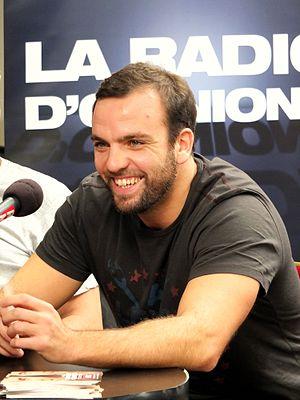
Sami Ameziane, dit le comte de Bouderbala, né le 6 janvier 1979 à Saint-Denis, est un joueur international de basket-ball et humoriste franco-algérien.